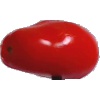
Label: Tomato 2